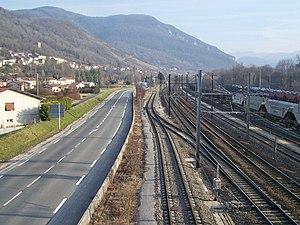
Vue de la RD 1504 et de la ligne de chemin de fer de Lyon à Genève (Suisse), à la sortie d'Ambérieu-en-Bugey dans l'Ain, en allant vers les Alpes.
La route nationale 504 ou RN 504 était jusqu'en 2006 une route nationale française reliant Ambérieu-en-Bugey à Villarcher. Elle a été déclassée en RD 1504.